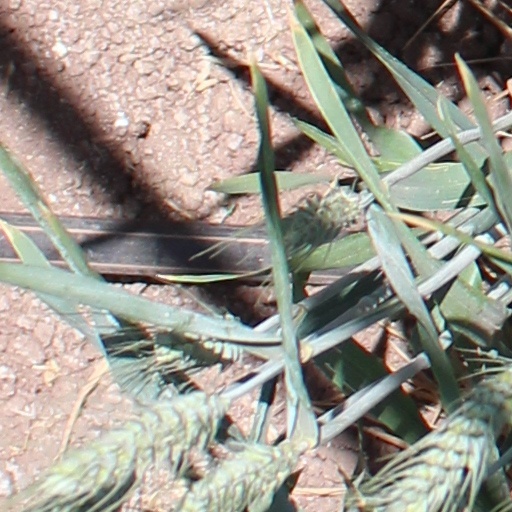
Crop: wheat